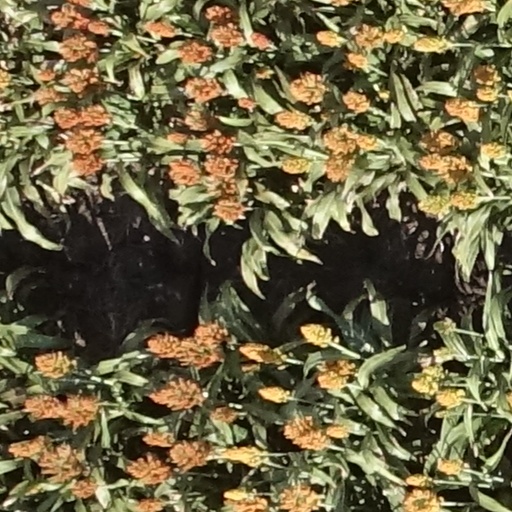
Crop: sorghum